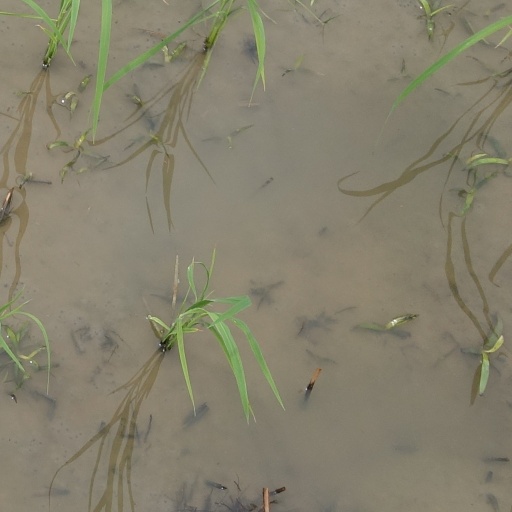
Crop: rice